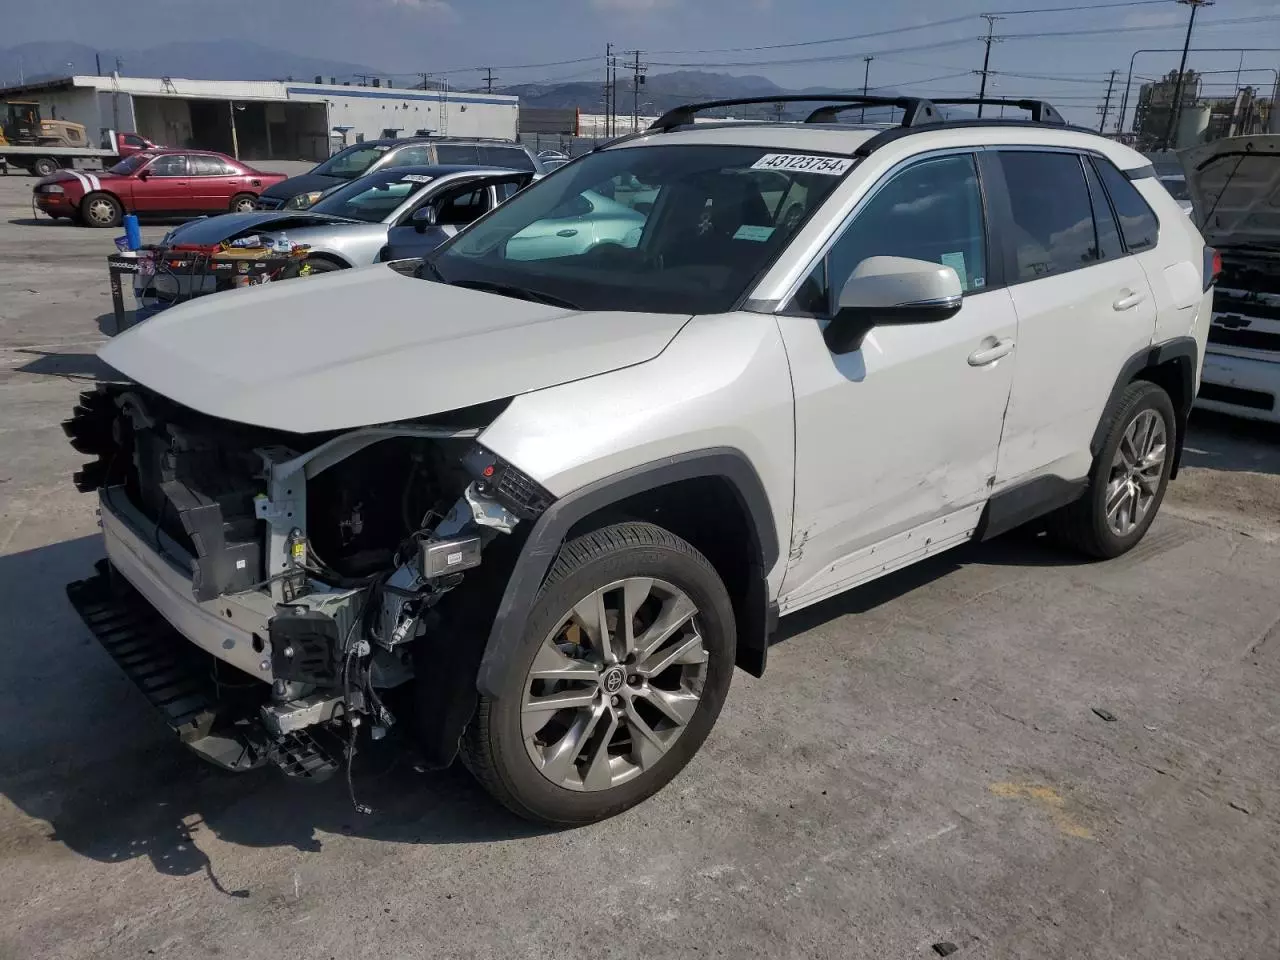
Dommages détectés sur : plaque d'immatriculation avant, pare-choc avant, feu avant gauche, porte avant gauche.
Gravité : majeur